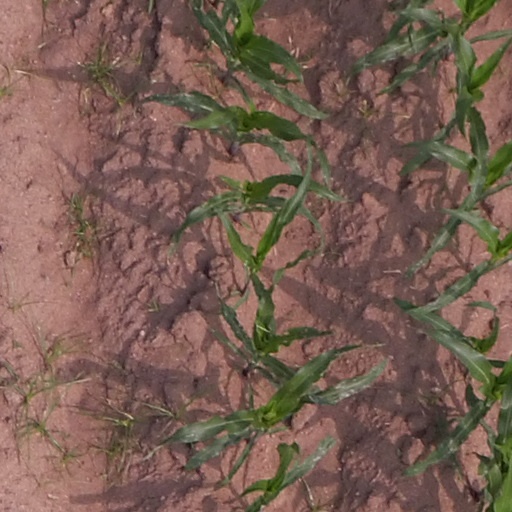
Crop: maize; corn